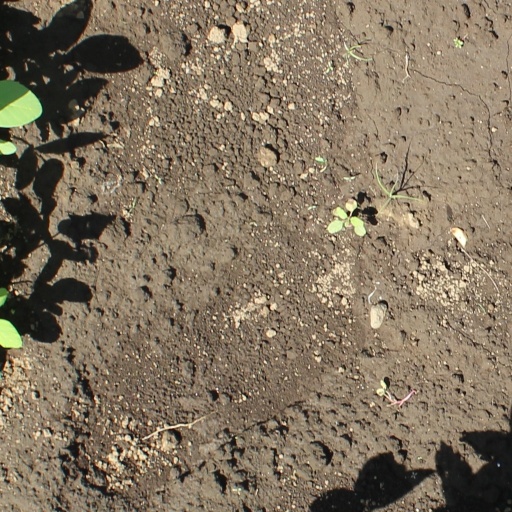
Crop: soybean